Mani (musician)

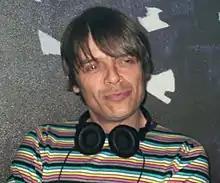
Mani in 2009

Gary "Mani" Mounfield (born 16 November 1962) is an English rock bassist, best known for being a member of the Stone Roses and Primal Scream.